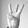
ASL letter: W